Edgar C. Merriman

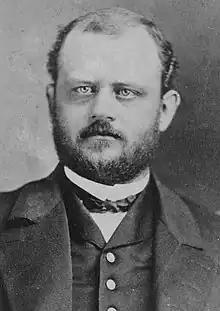
Merriman in 1866, while serving aboard USS "Wateree"

Edgar C. Merriman (20 July 1840 – 11 December 1894) was an officer in the United States Navy who served as the naval commander of the Department of Alaska from October 4, 1882 to September 13, 1883, while commanding "."